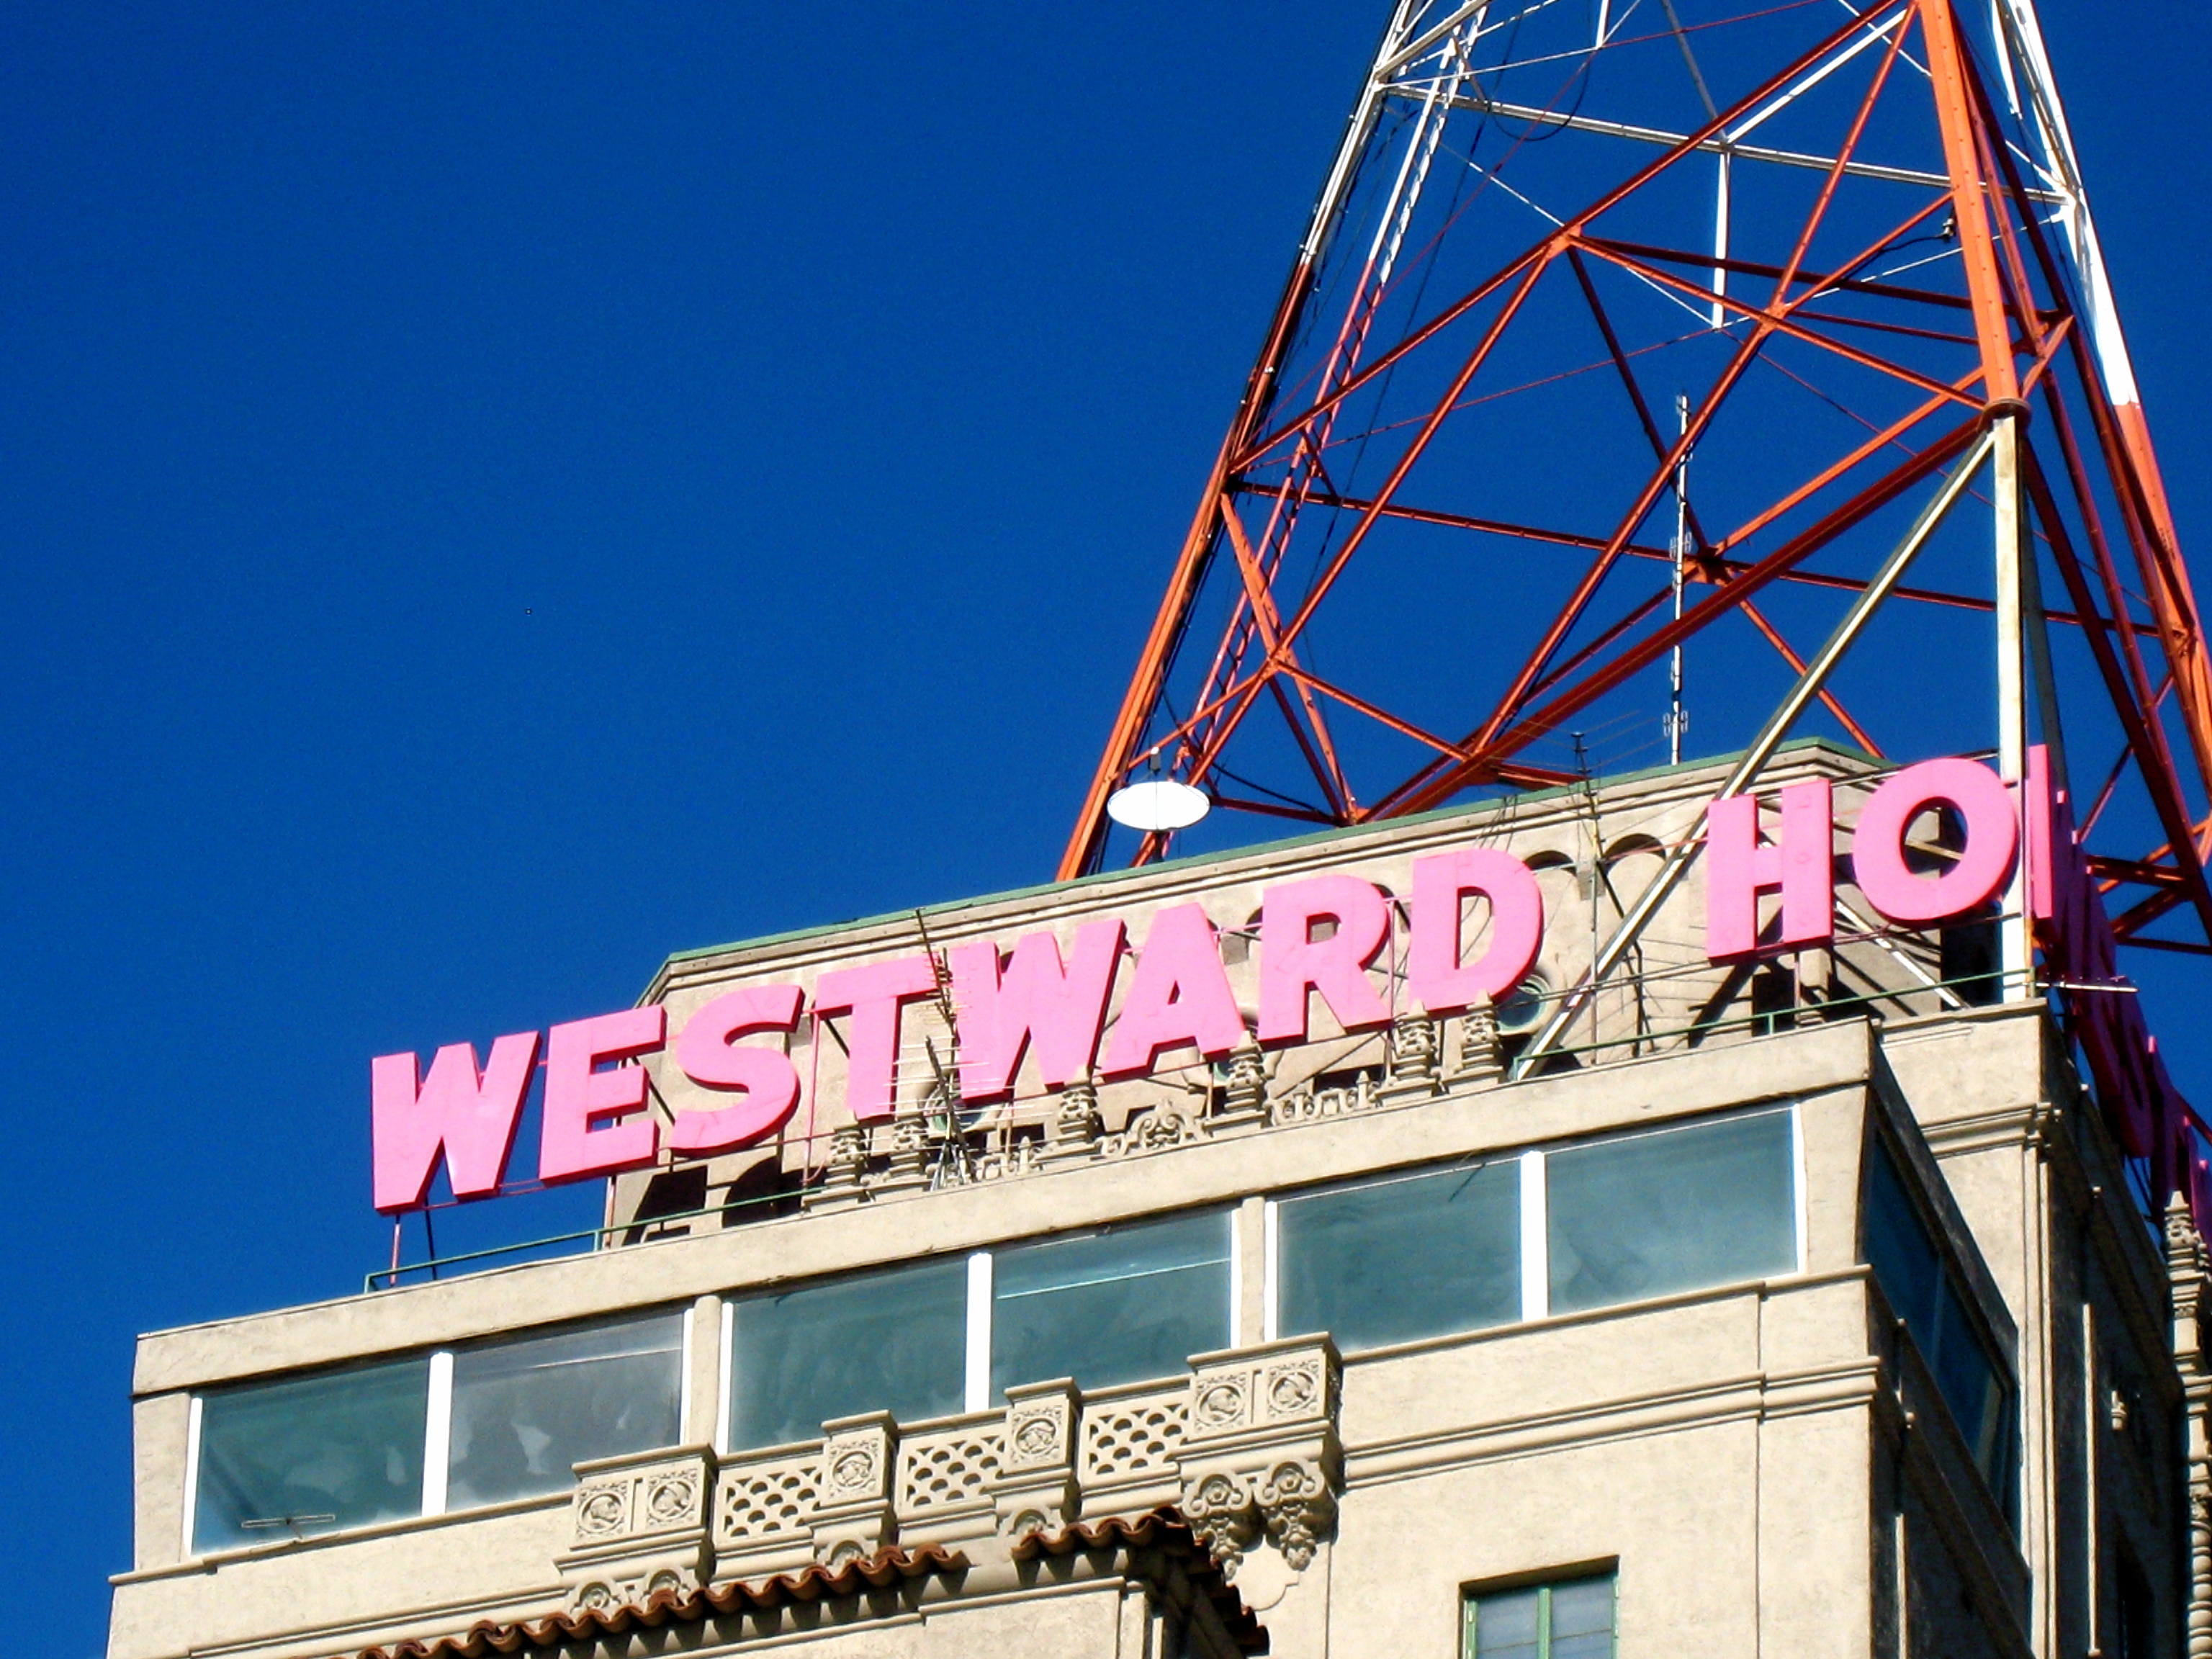
building, advertising, downtown, amusement park, park, landmark, facade, stadium, phoenix, 366photos, amusement ride